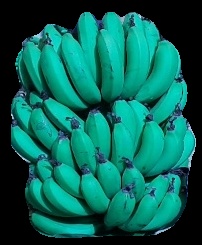
Variety: pachbale
Grade: grade2